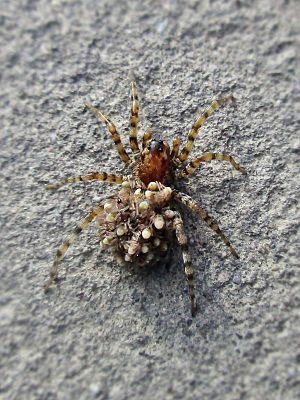
Arctosa est un genre d'araignées aranéomorphes de la famille des Lycosidae.